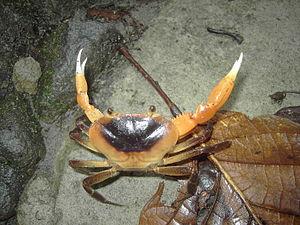
Un sirique des rivières capturé dans la vasque d'Emerald pool, en Dominique.